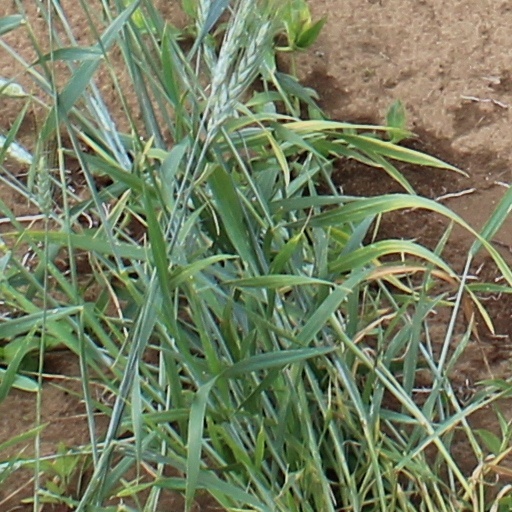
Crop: wheat